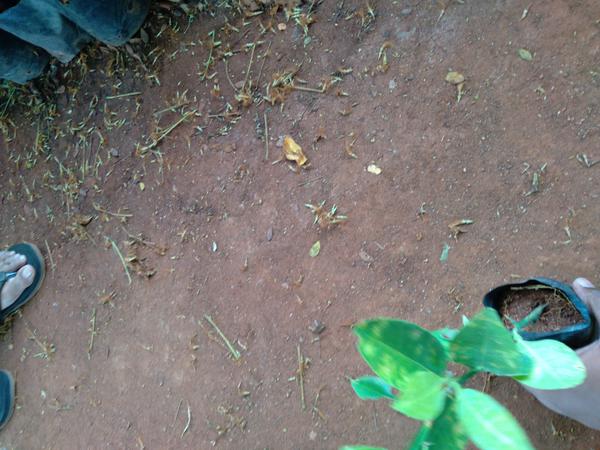
Plant: Lemon